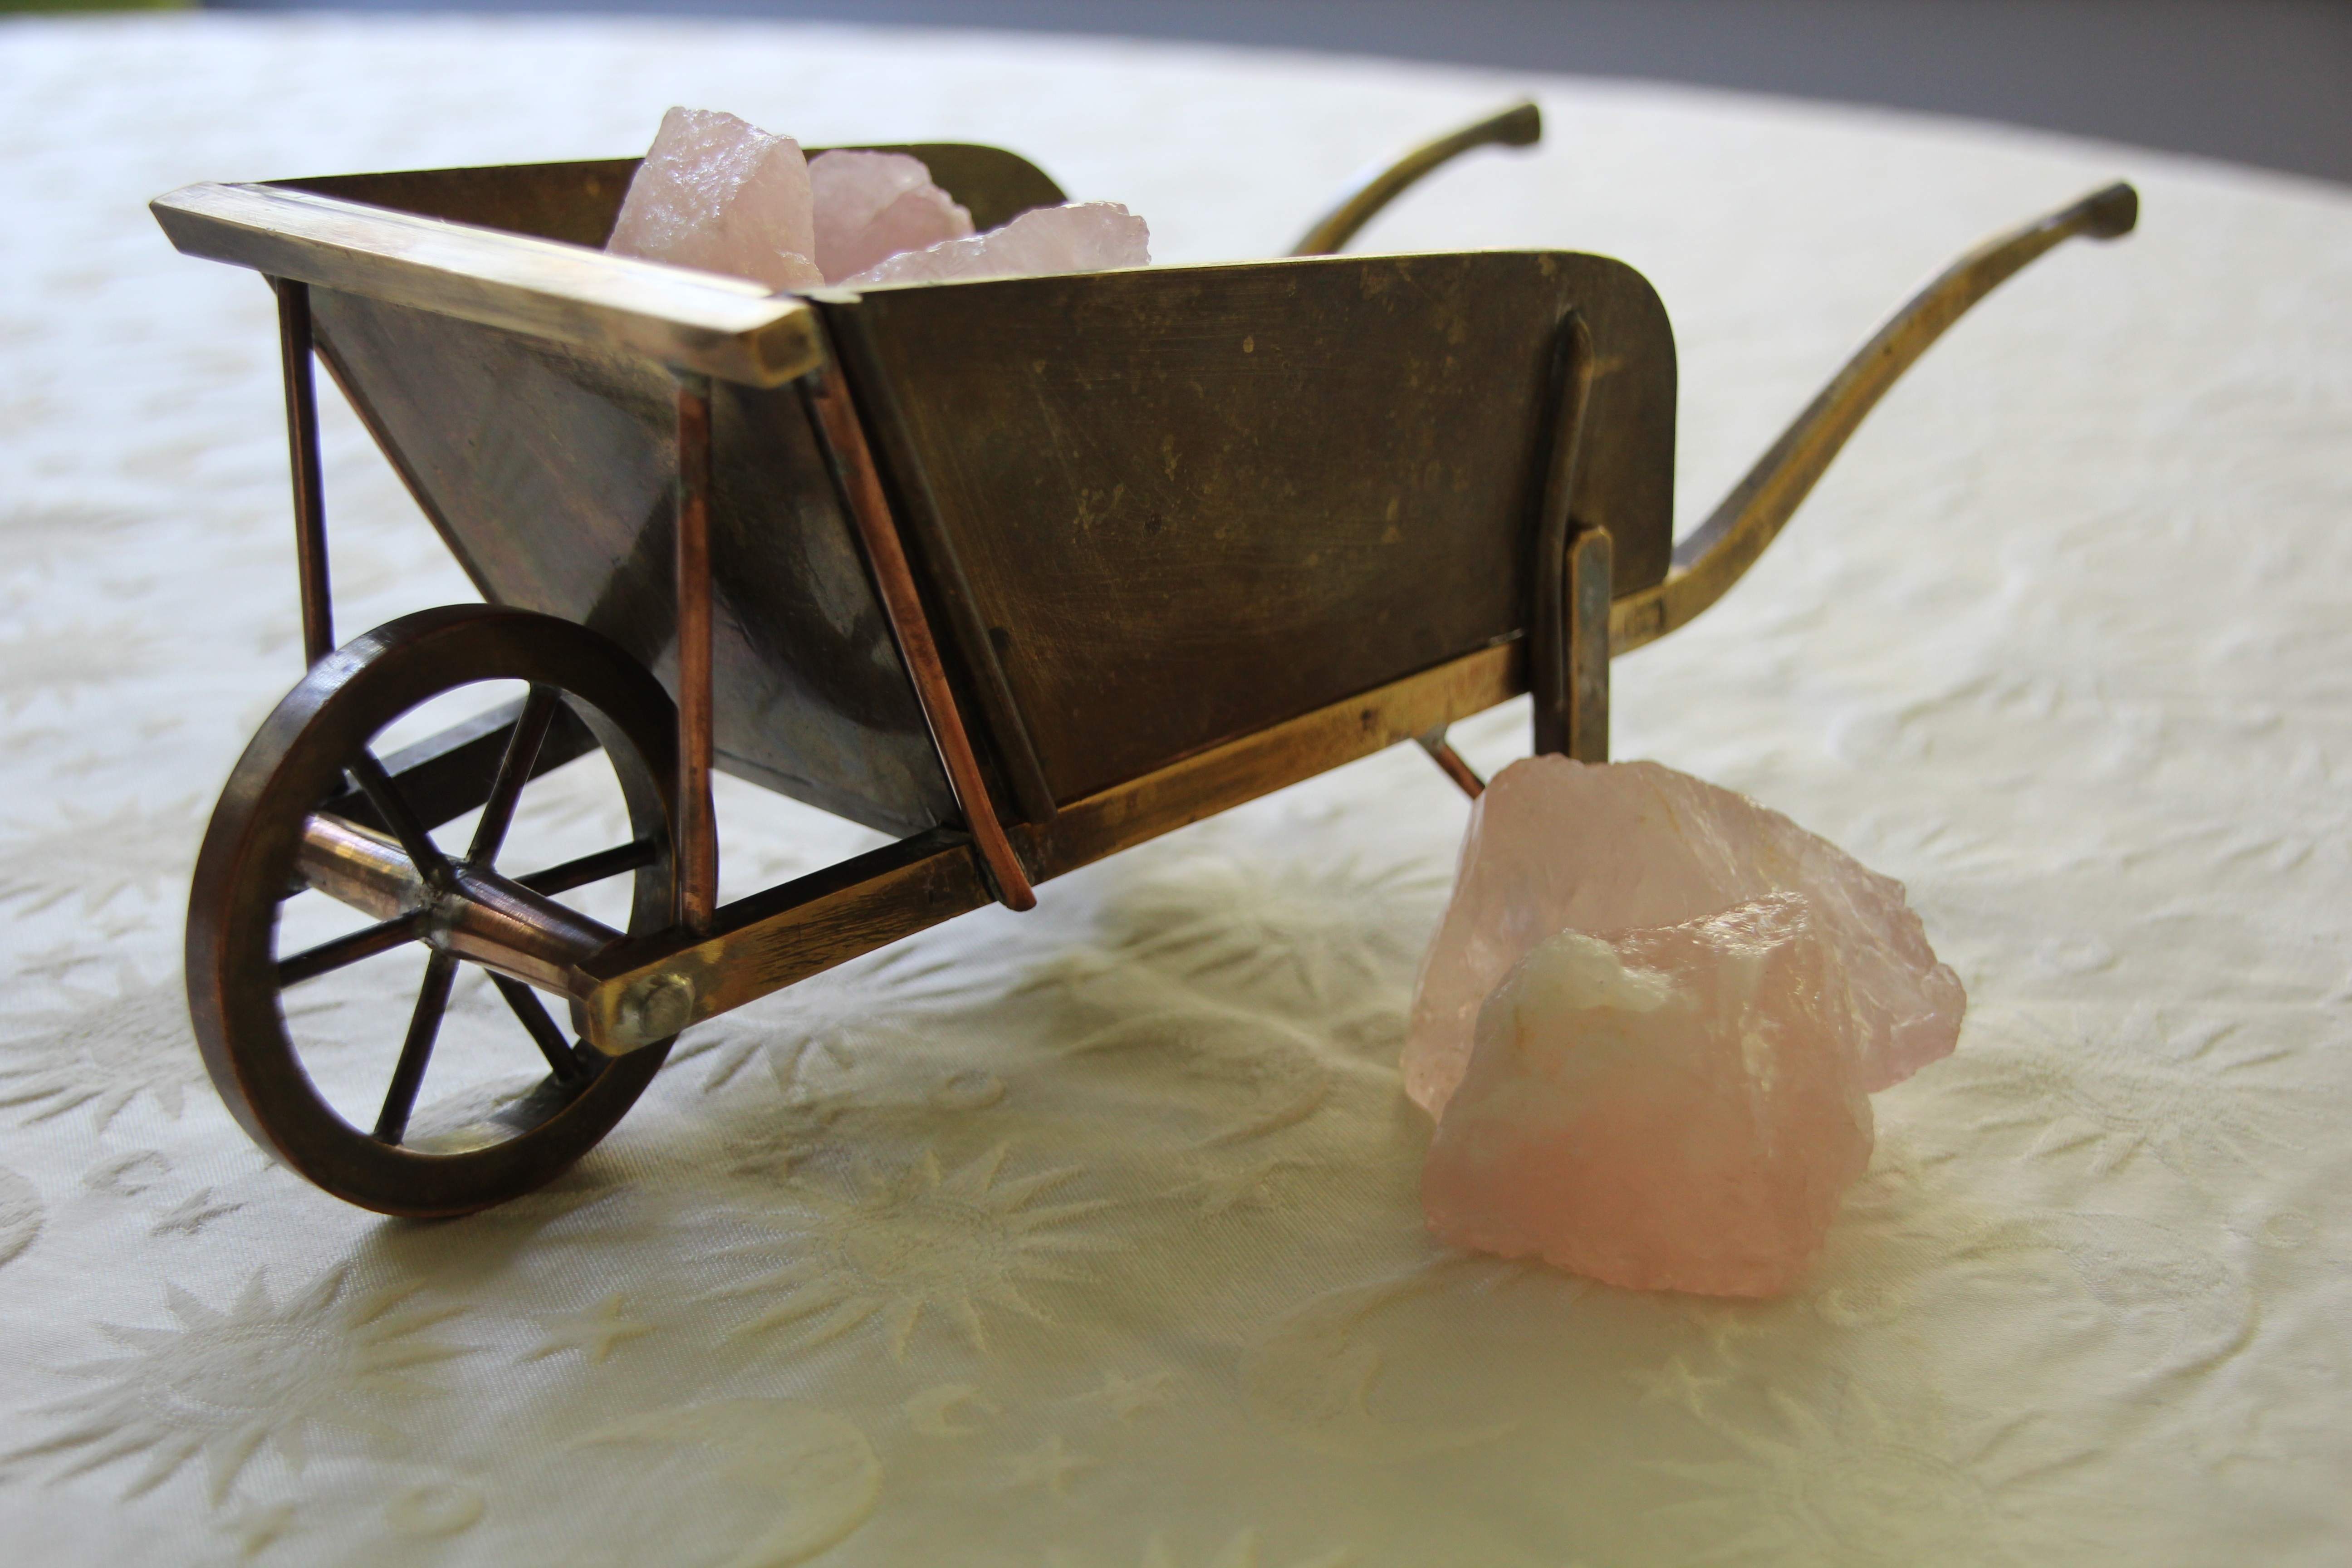
cart, vehicle, farmer, miniature, product, stones, copper, carriage, wheelbarrow